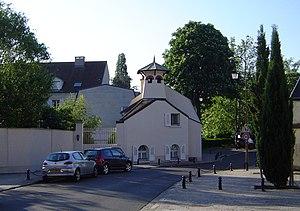
Antony est une commune française, sous-préfecture du département des Hauts-de-Seine, située dans la métropole du Grand Paris en région Île-de-France. Jusqu'en 1968, Antony faisait partie du département de la Seine.